City Church of Biel

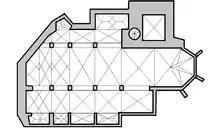
Floor plan of the church

The church is an uneven, mostly rectangular, sharply beveled on the north-west corner basilica. It lacks a crossing and transepts. The polygonal choir and nave share a single roof and there are side chapels between the buttresses on the south side. The massive tower makes up the north-east corner. The western portal is partly interrupted by the beveled north-west corner and so has an asymmetric arraignment of a pointed arch portal and windows.